The Twelfth

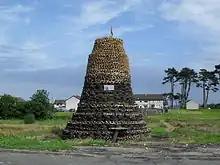
A bonfire prepared for the 11th night in Newtownabbey

In the weeks leading up to the Twelfth, Orange Order and other Ulster loyalist marching bands hold numerous parades in Northern Ireland. The most common of these are lodge parades, in which one Orange lodge marches with one band. Others, such as the "mini-Twelfth" at the start of July, involve several lodges.